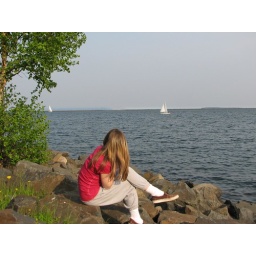
Didn't like the large ship in the back and she needed a sail boat to gaze out at